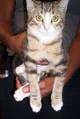
Label: cat